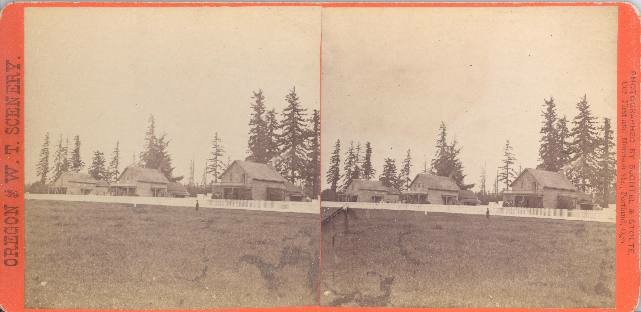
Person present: No